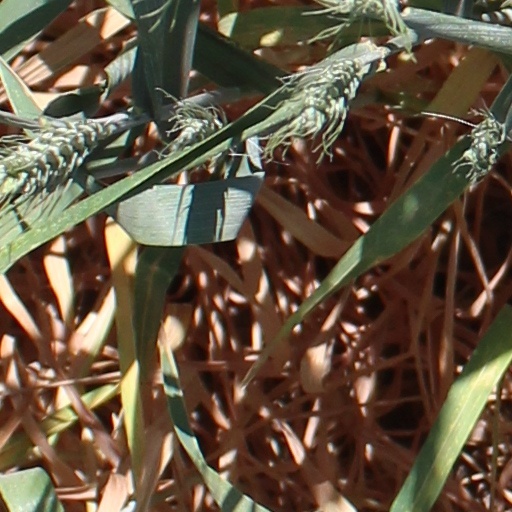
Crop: wheat